Question: Please indicate a possible affordance area of the jump_skateboard that can be used for standing
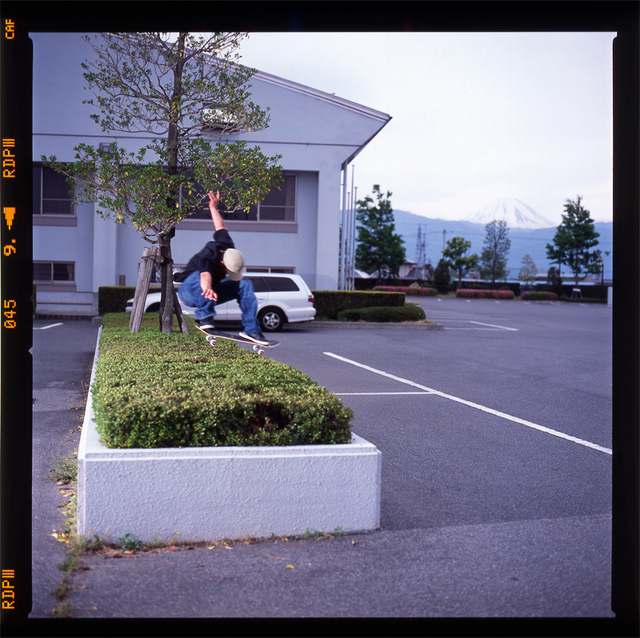
Answer: [194.687, 320.187, 283.791, 356.007]